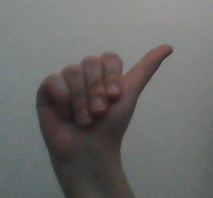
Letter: dhad